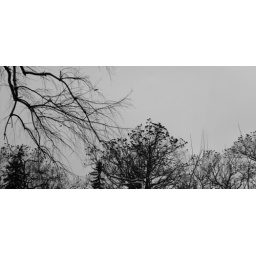
black birds over the cemetery. above sunset